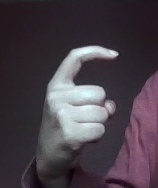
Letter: ra